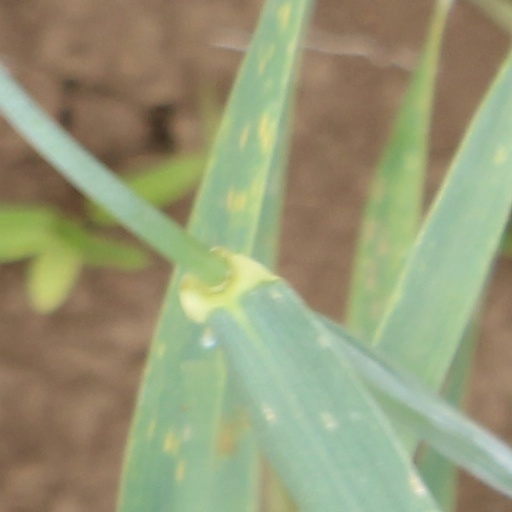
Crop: wheat